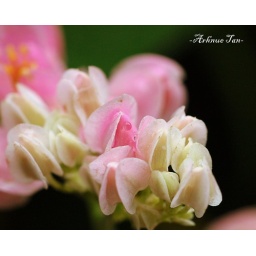
the plants had just been watered at the butterfly farm in KL. good time to snap snap snap! :)